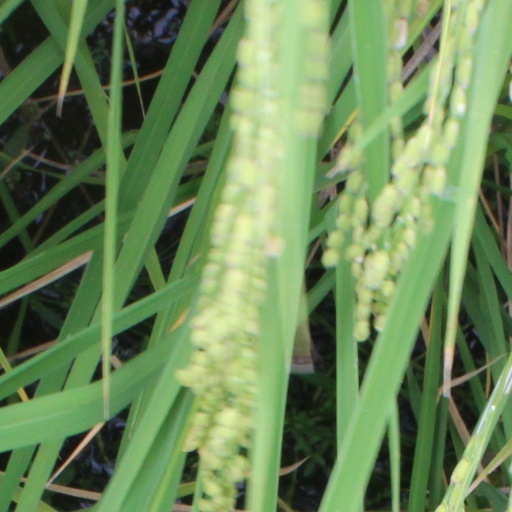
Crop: rice